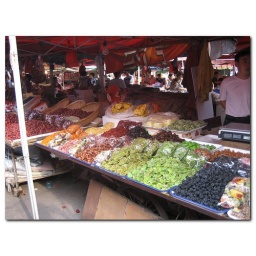
Dried fruit market in Muslim quarter, Xi'an